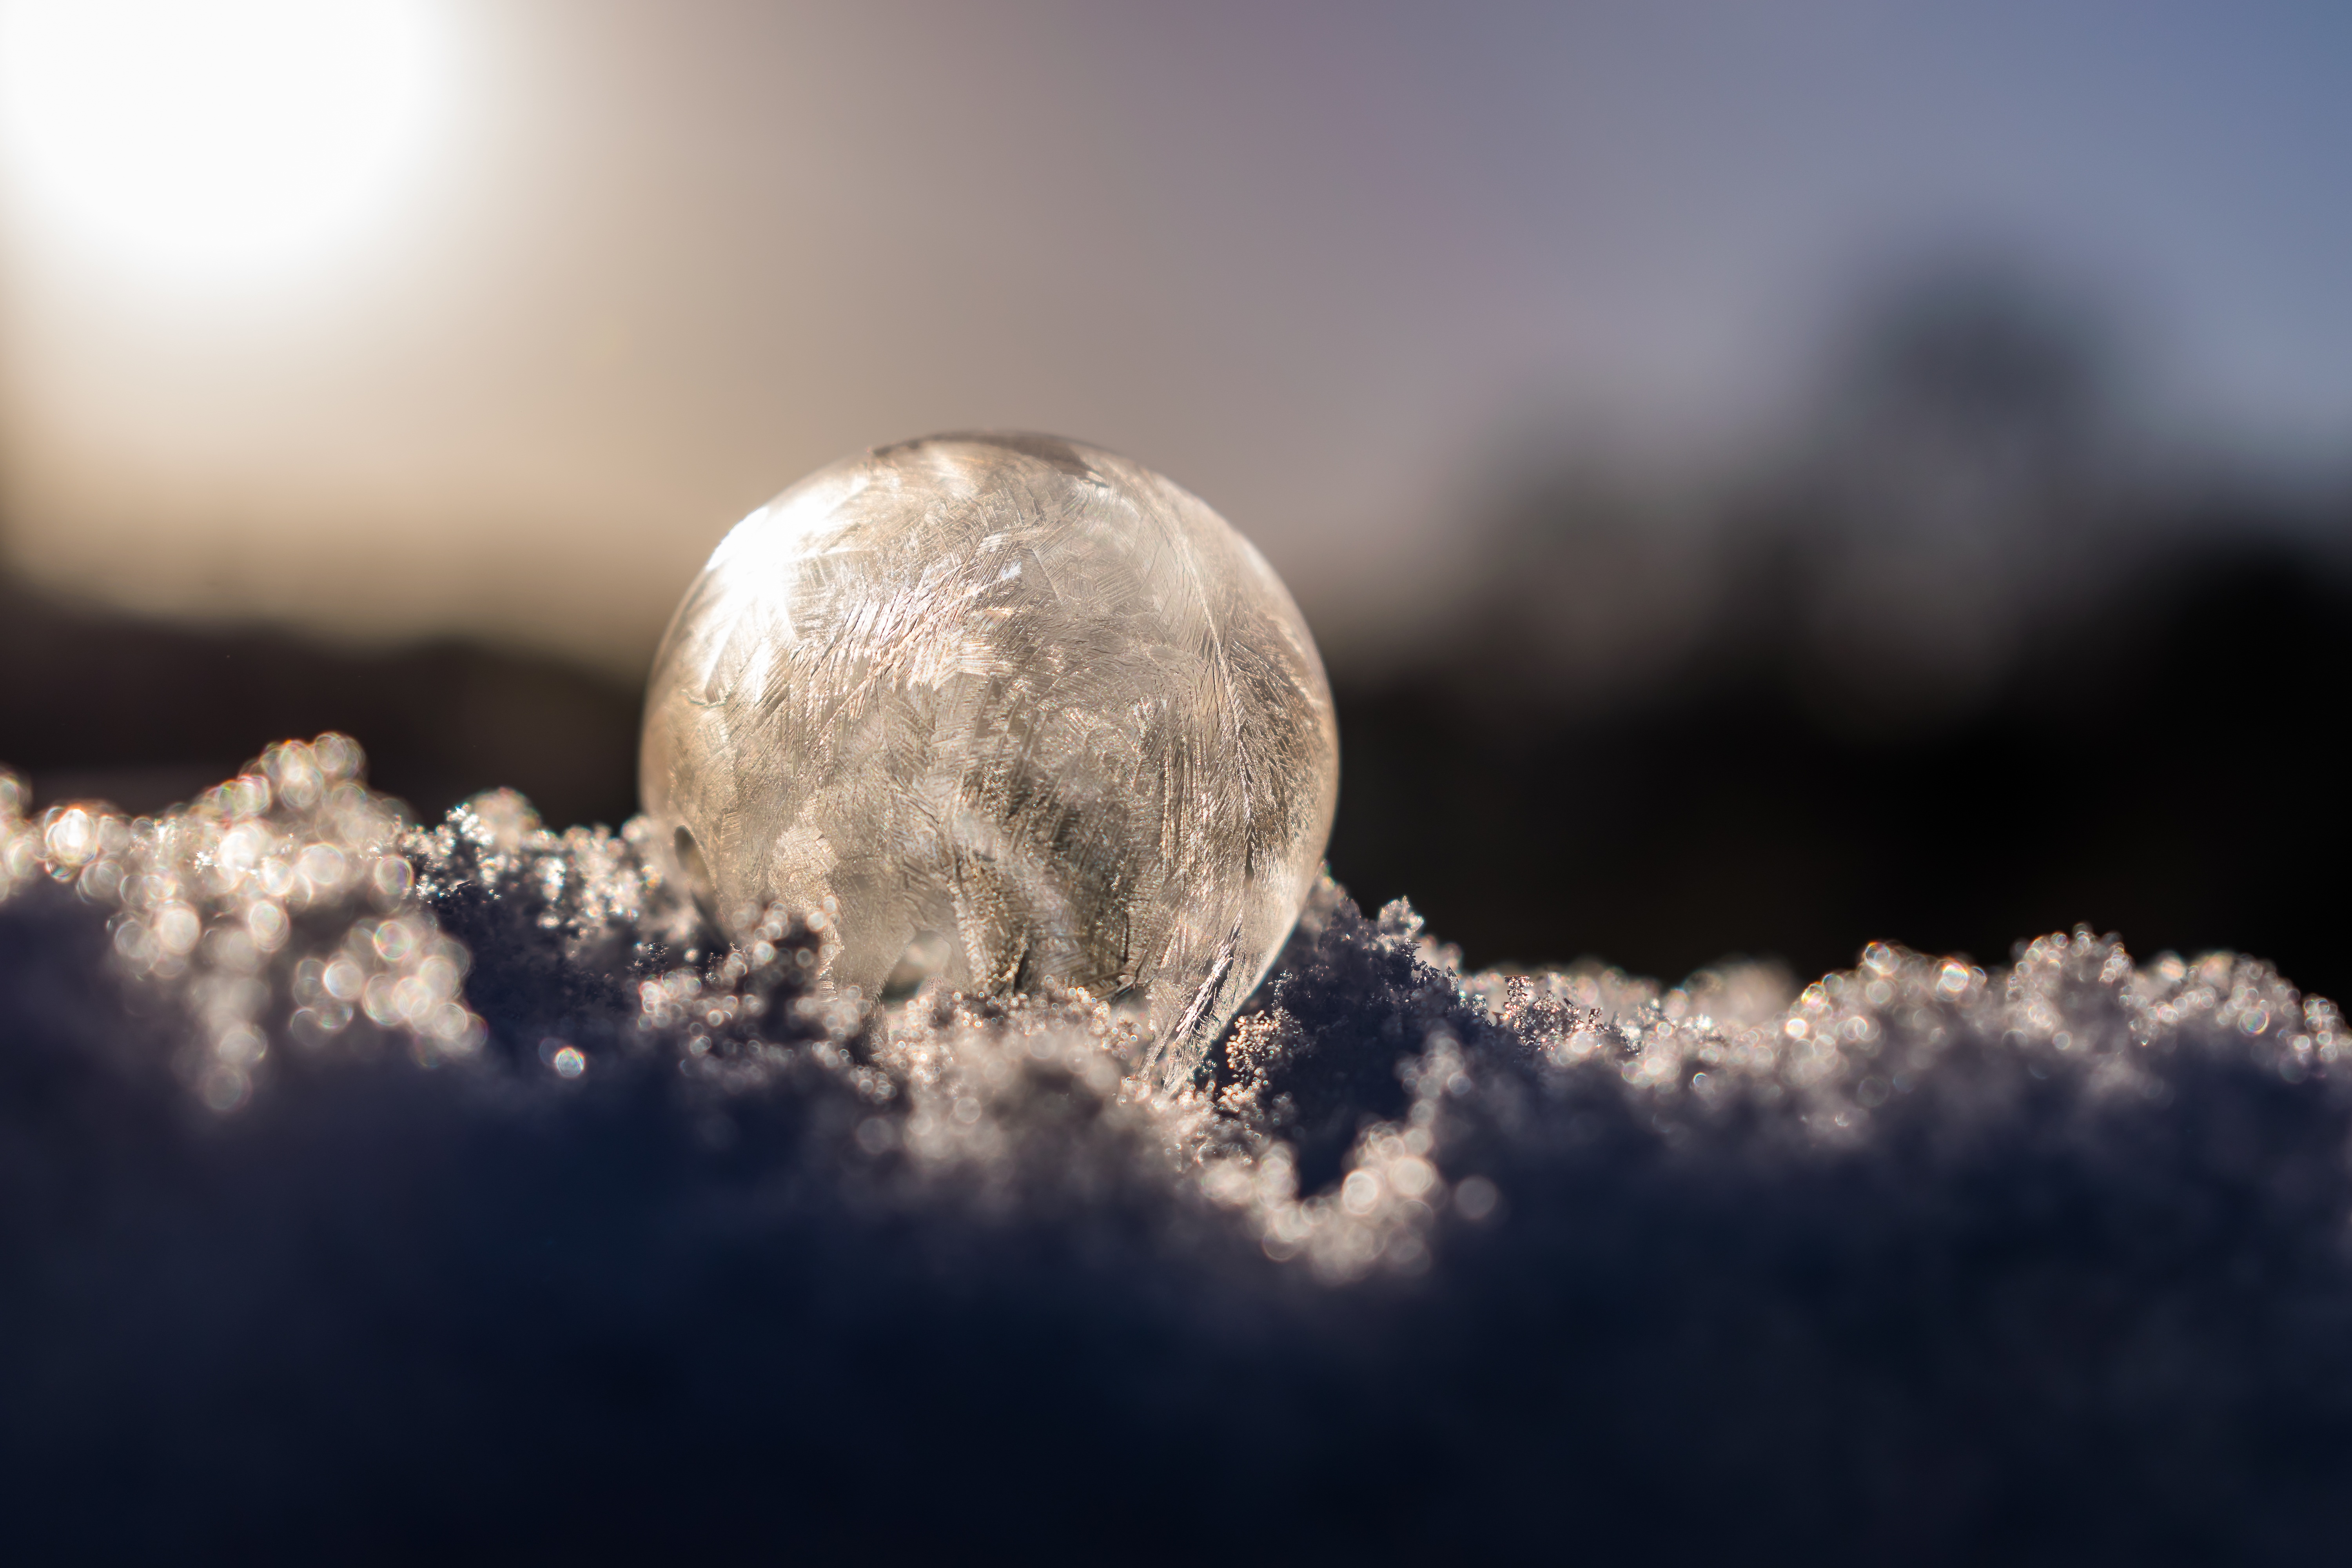
landscape, nature, snow, cold, winter, light, cloud, structure, sky, sun, sunrise, photography, sunlight, air, morning, frost, atmosphere, daytime, ripe, ice, orange, macro, freeze, frozen, blue, yellow, bubble, sparkle, close up, transparent, icy, sphere, milky, balls, frosty, soap bubble, wintry, soapbubble, sunbeam, freezing, winter impressions, back light, macro photography, eiskristalle, crystals, schneeflaeche, meteorological phenomenon, frozen bubble, crystal formation, stock photography, atmosphere of earth, computer wallpaper, slightly frozen